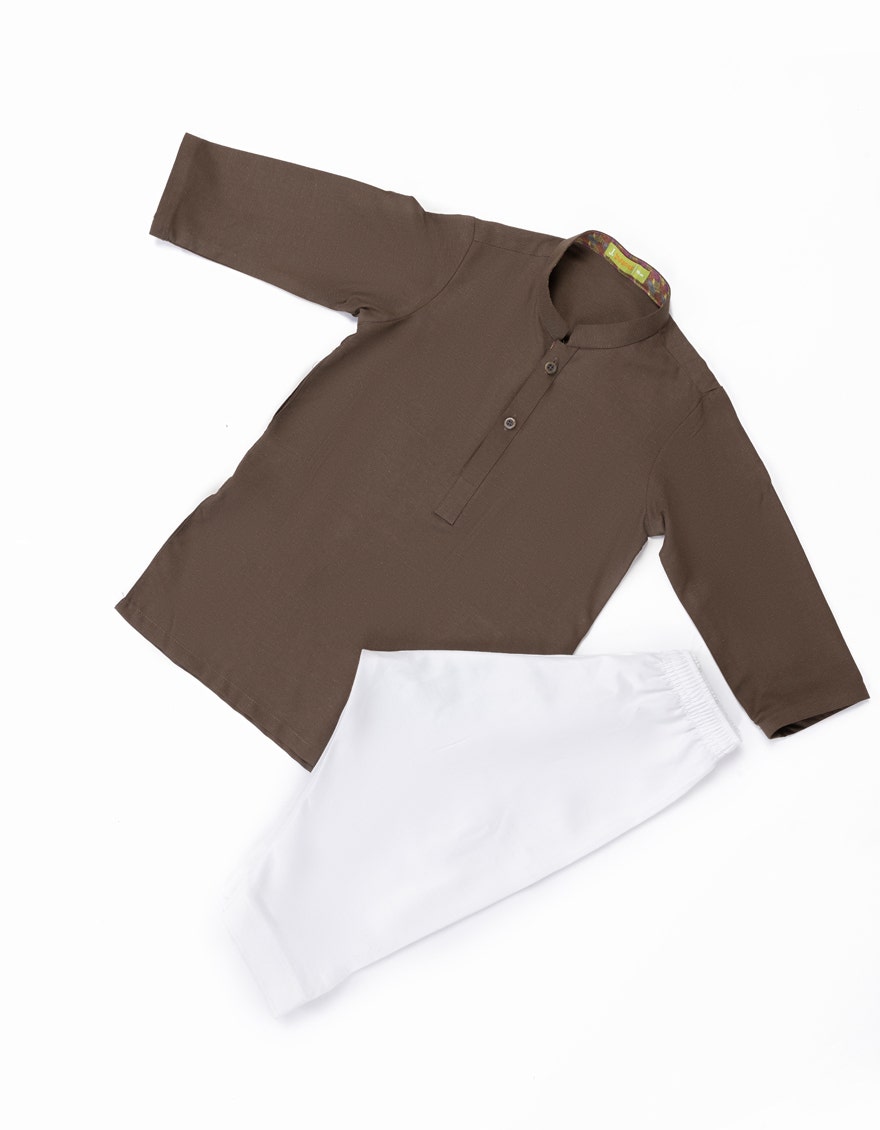
brown kurta pants